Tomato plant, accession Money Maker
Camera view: tilt-top (135 deg); turntable rotation: 30 degrees
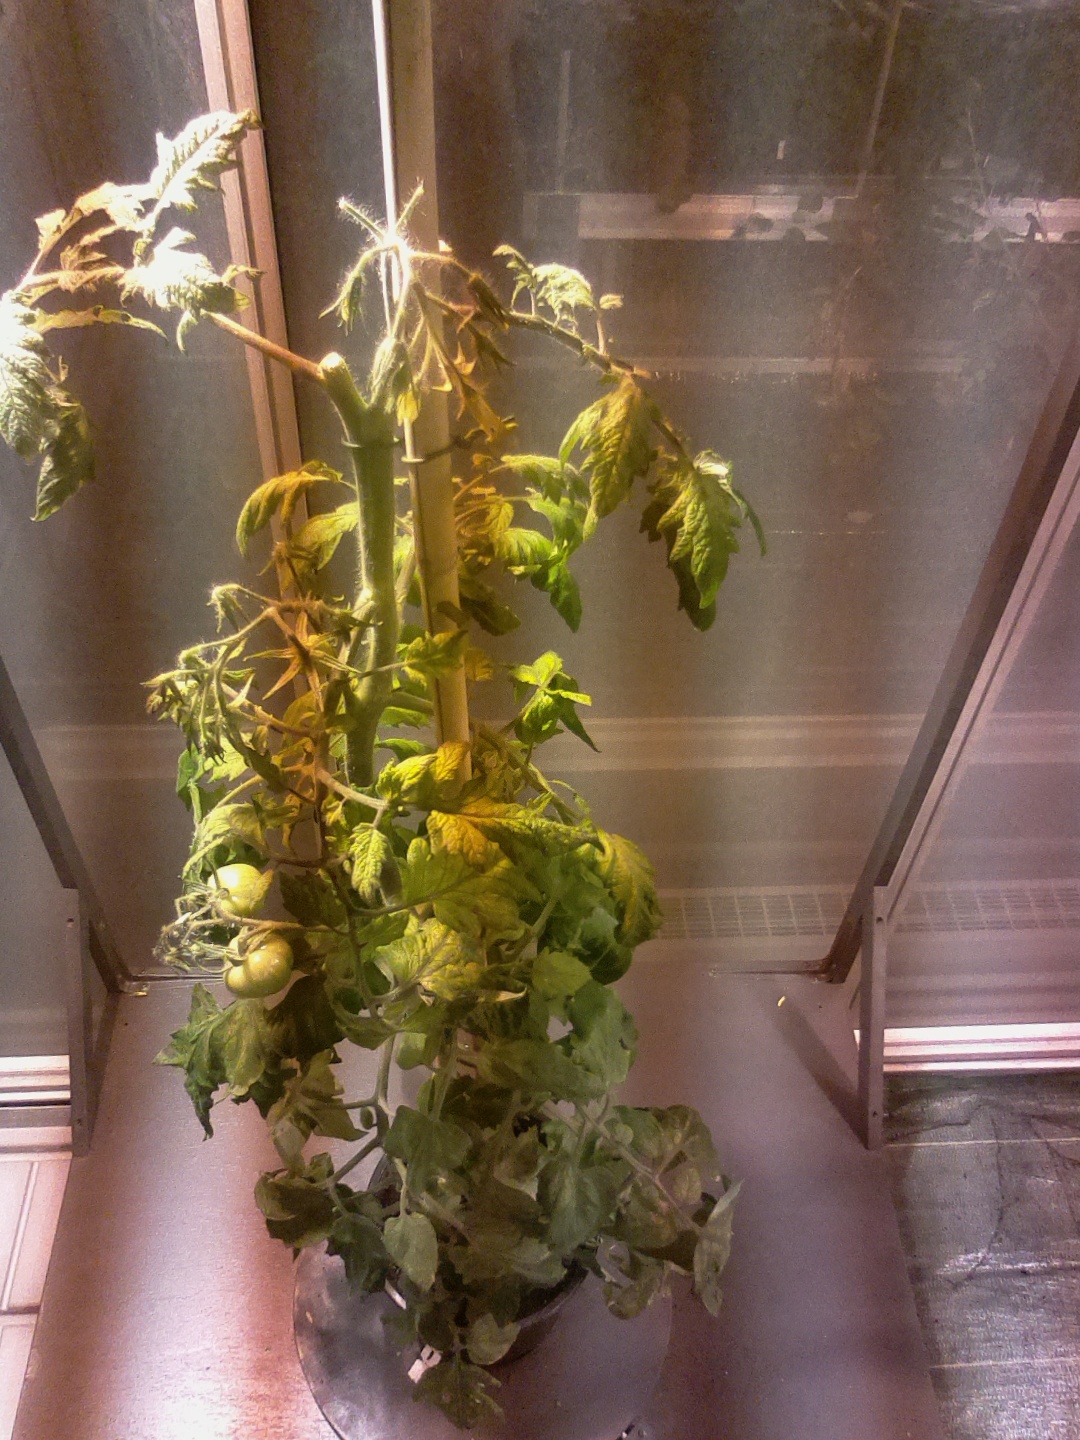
BBCH growth stage 75: 50%-60% of final fruit size